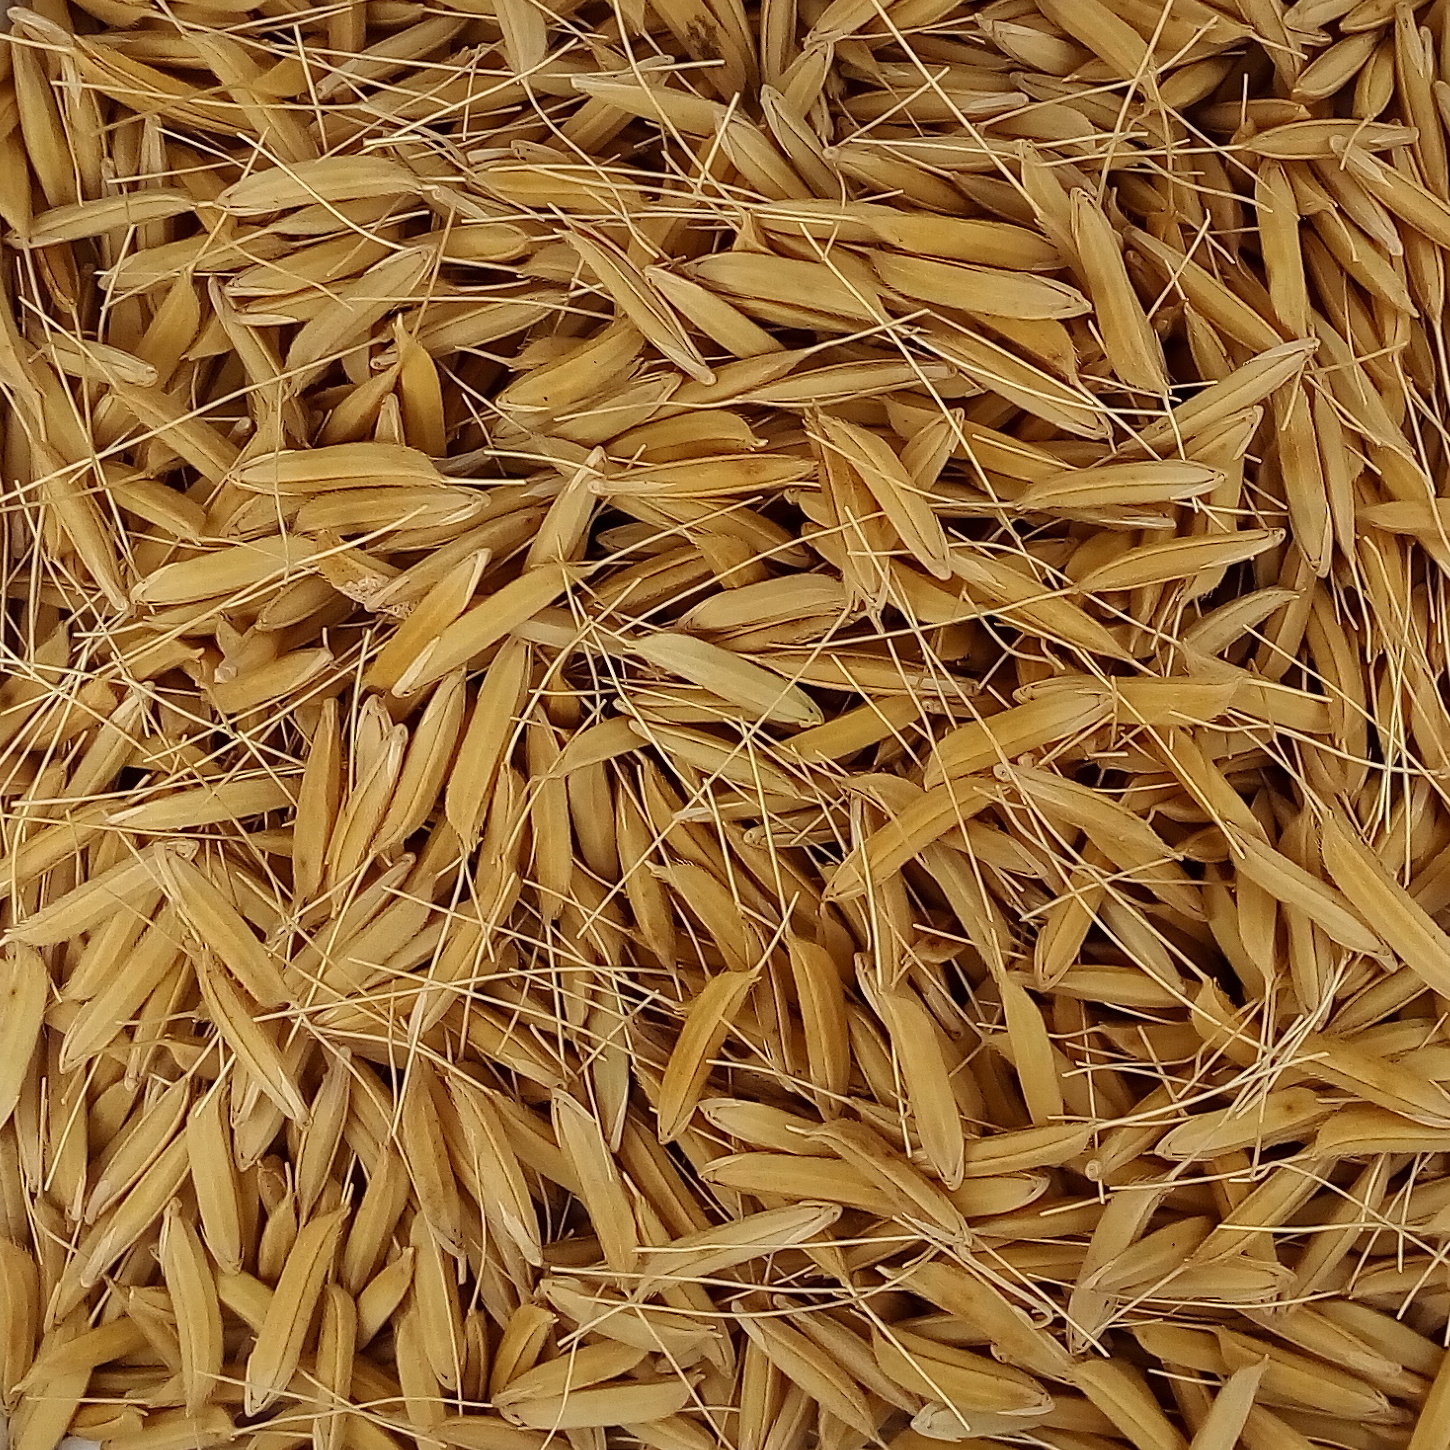
Rice seed variety: 1637